Saint-Julien-Labrousse

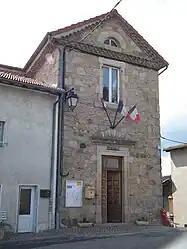
Town hall

Saint-Julien-Labrousse (Vivaro-Alpine: "Sant Julian de la Brossa") is a former commune in the Ardèche department in southern France. On 1 January 2019, it was merged into the new commune Belsentes.